Patrick S. Moore

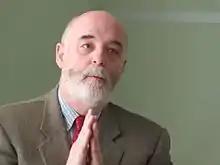
Moore in 2017

Patrick S. Moore (born October 21, 1956) is an American virologist and epidemiologist who co-discovered together with his wife, Yuan Chang, two different human viruses causing the AIDS-related cancer Kaposi's sarcoma and the skin cancer Merkel cell carcinoma. Moore and Chang have discovered two of the seven known human viruses causing cancer. The couple met while in medical school together and were married in 1989 while they pursued fellowships at different universities.